Taiwan Black Jade

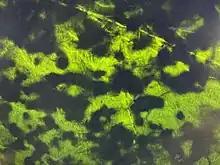
Translucency of Taiwan Black Jade

During the 1960s and 1970s, the Fengtian area in Hualien County, Taiwan, experienced a significant boom in the production of Taiwan Jade. During mining operations, yellow-green translucent serpentine was discovered, although its occurrence was sporadic and it was not individually extracted and utilized. Instead, it was sold as Taiwan Jade. It wasn't until the 2010s that the Bureau of Mines, Ministry of Economic Affairs actively supported jade industry professionals in developing Taiwan Black Jade, a new variety of serpentine jade. This type of jade exhibits yellow, green, and yellow-green colors under strong light, along with interspersed black spots and a unique texture, distinguishing itself from Chinese serpentine jade known as Xiuyan Jade.